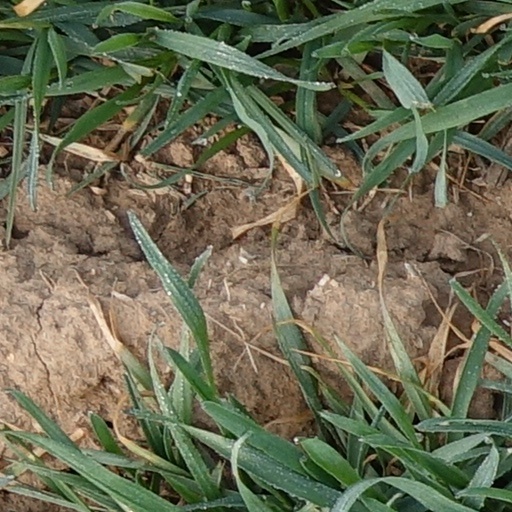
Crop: wheat